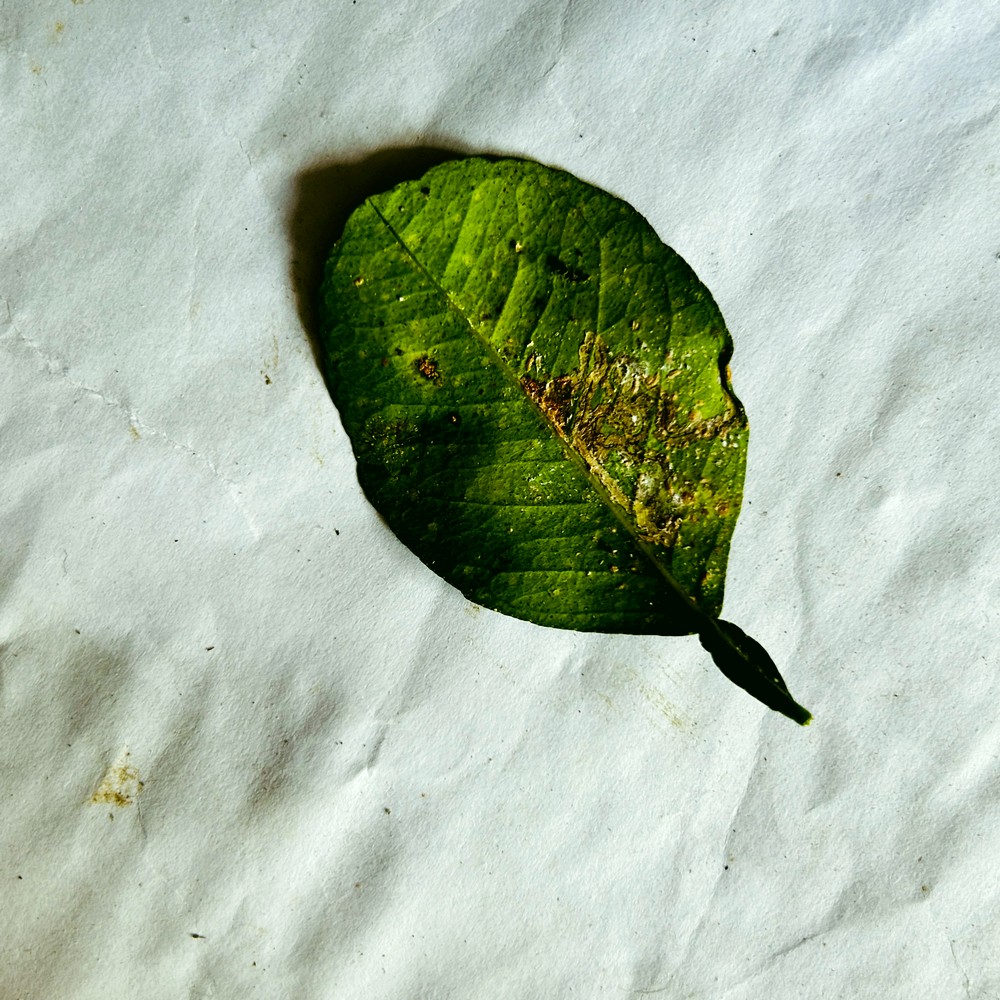
Label: Bacterial Blight